Erling Kongshaug

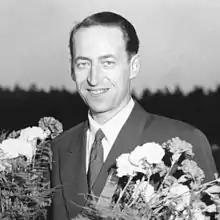
Erling Kongshaug in 1952

Erling Asbjørn Kongshaug (22 March 1915 – 14 September 1993) was a Norwegian rifle shooter. He competed in the 1952, 1956 and 1960 Olympics in 50 meter rifle three positions and 50 meter rifle prone and won a gold medal in the three positions event in 1952. He also won 13 medals at the ISSF World Shooting Championships from 1947 to 1954.